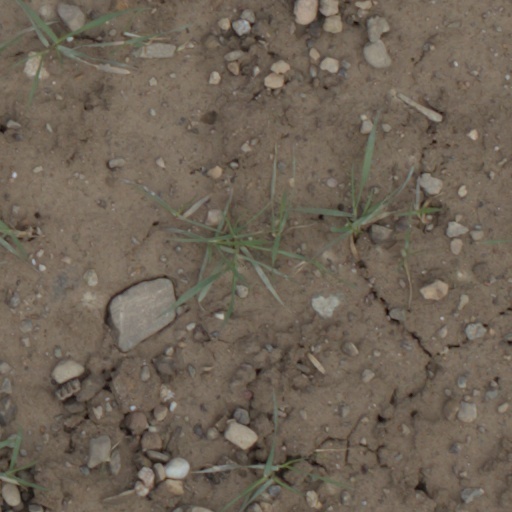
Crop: wheat